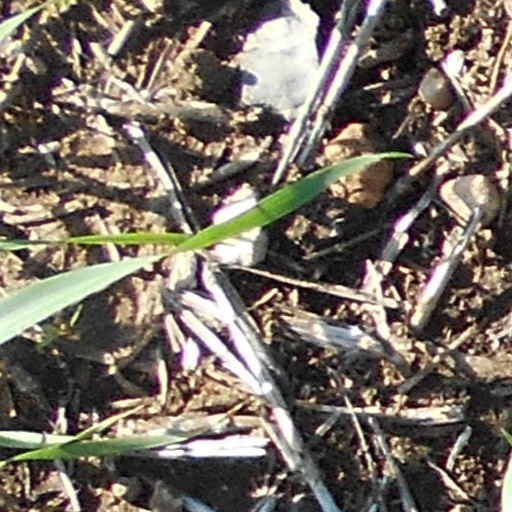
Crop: wheat